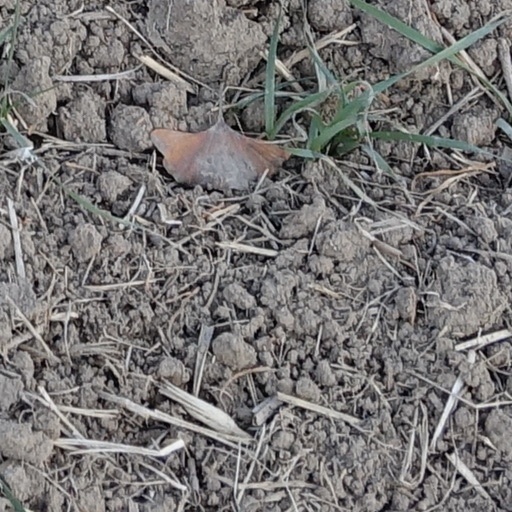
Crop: wheat